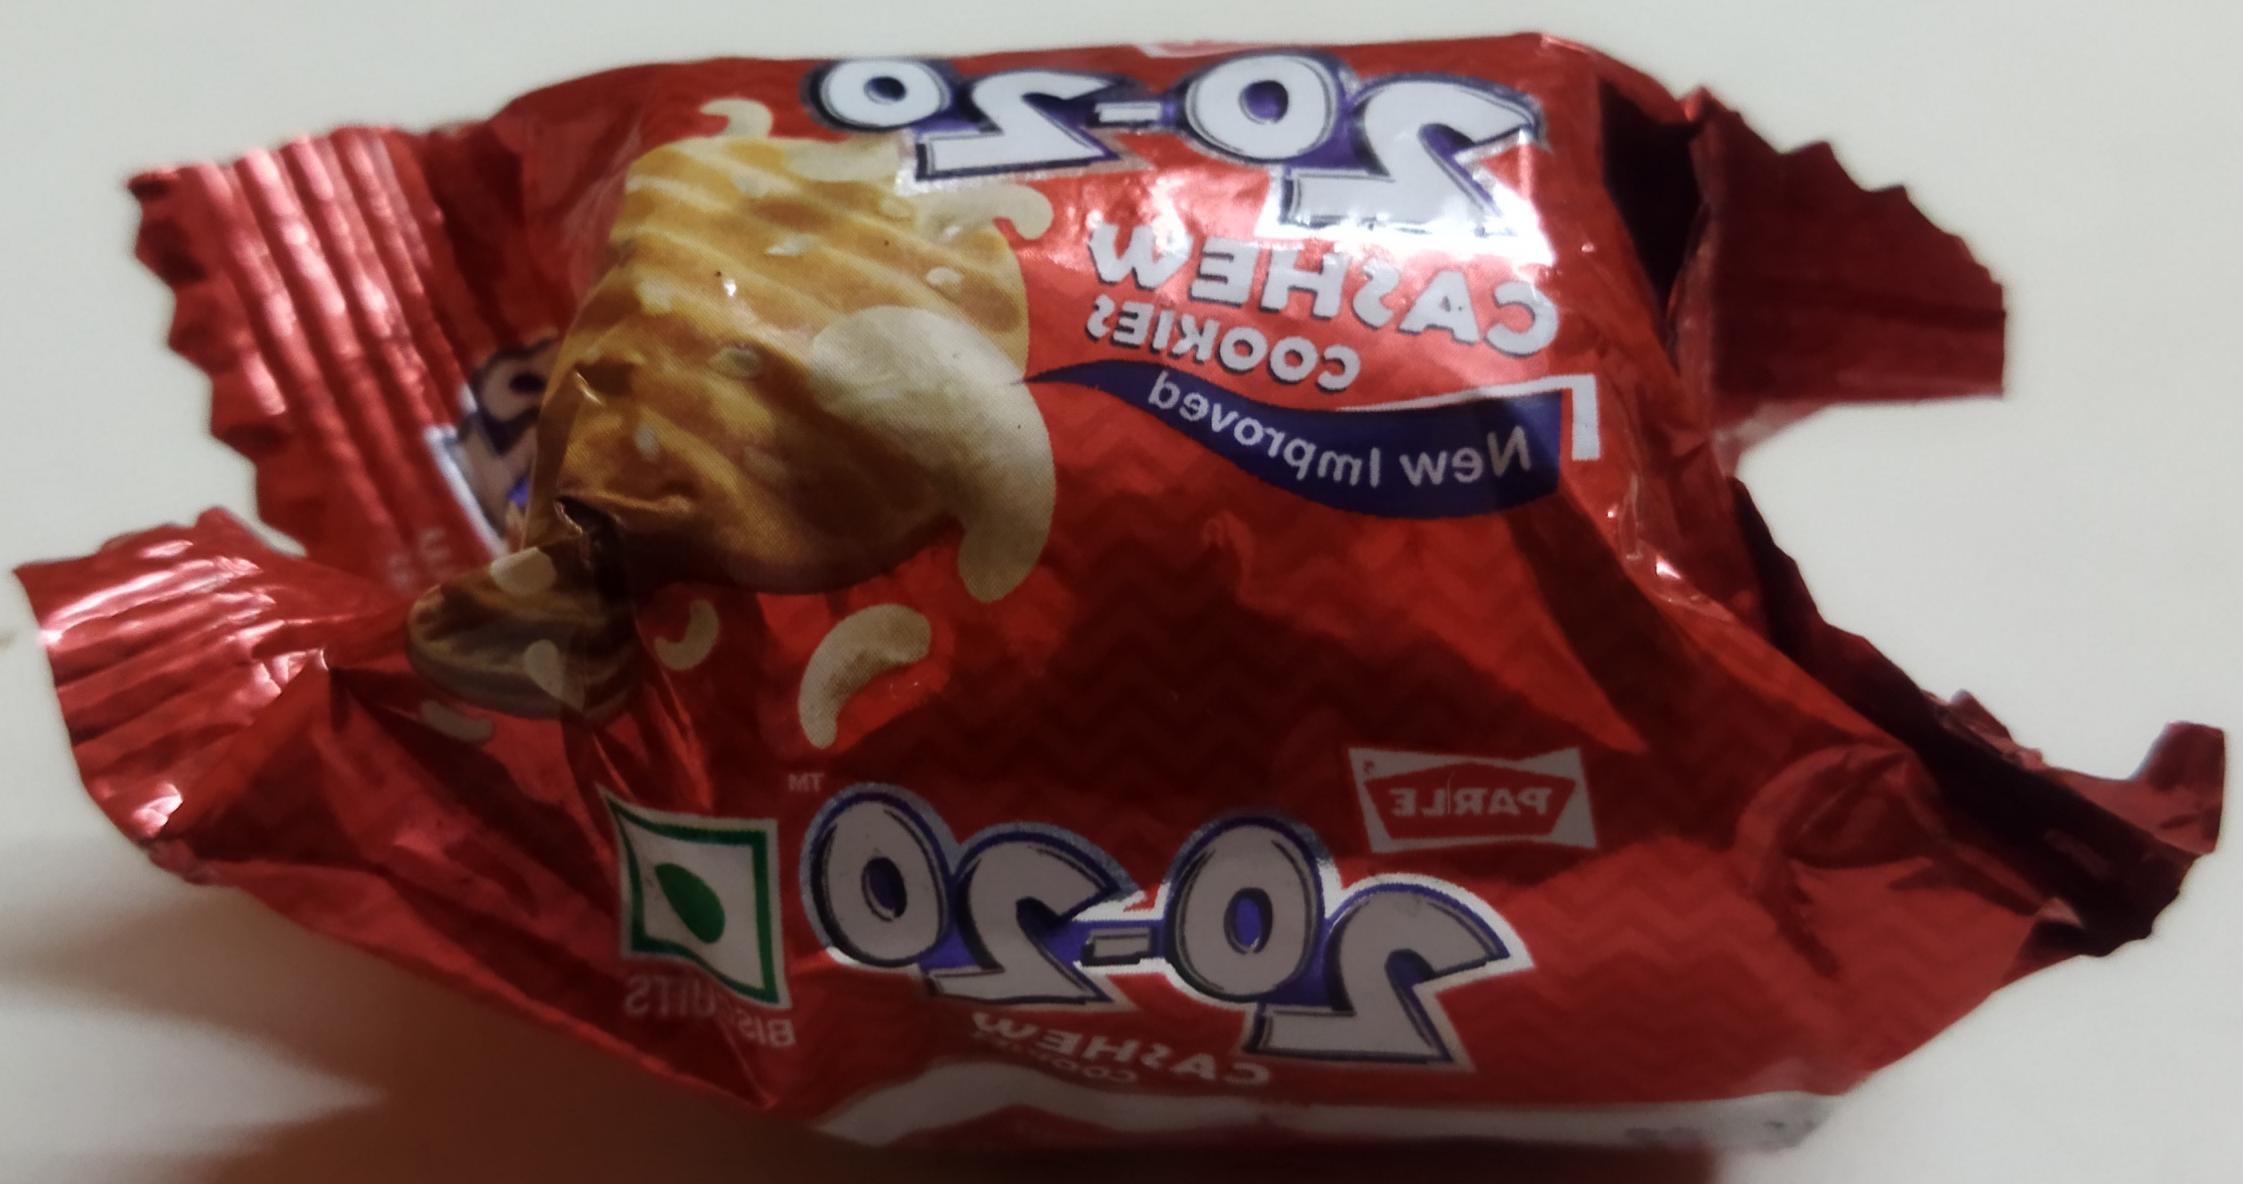
Label: plastics